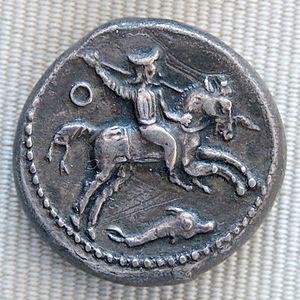
Tétradrachme d'argent d'Évagoras II de Salamine de Chypre (368-346 av. J.-C.), droit
Salamine de Chypre est une ancienne cité-État grecque de l'île de Chypre.
Évagoras II est roi de la cité de Salamine à Chypre de 361 à 351 av. J.-C., satrape perse de 351 à 349 av. J.-C. et enfin dynaste de Sidon en Phénicie de 349 à 346 av. J.-C.